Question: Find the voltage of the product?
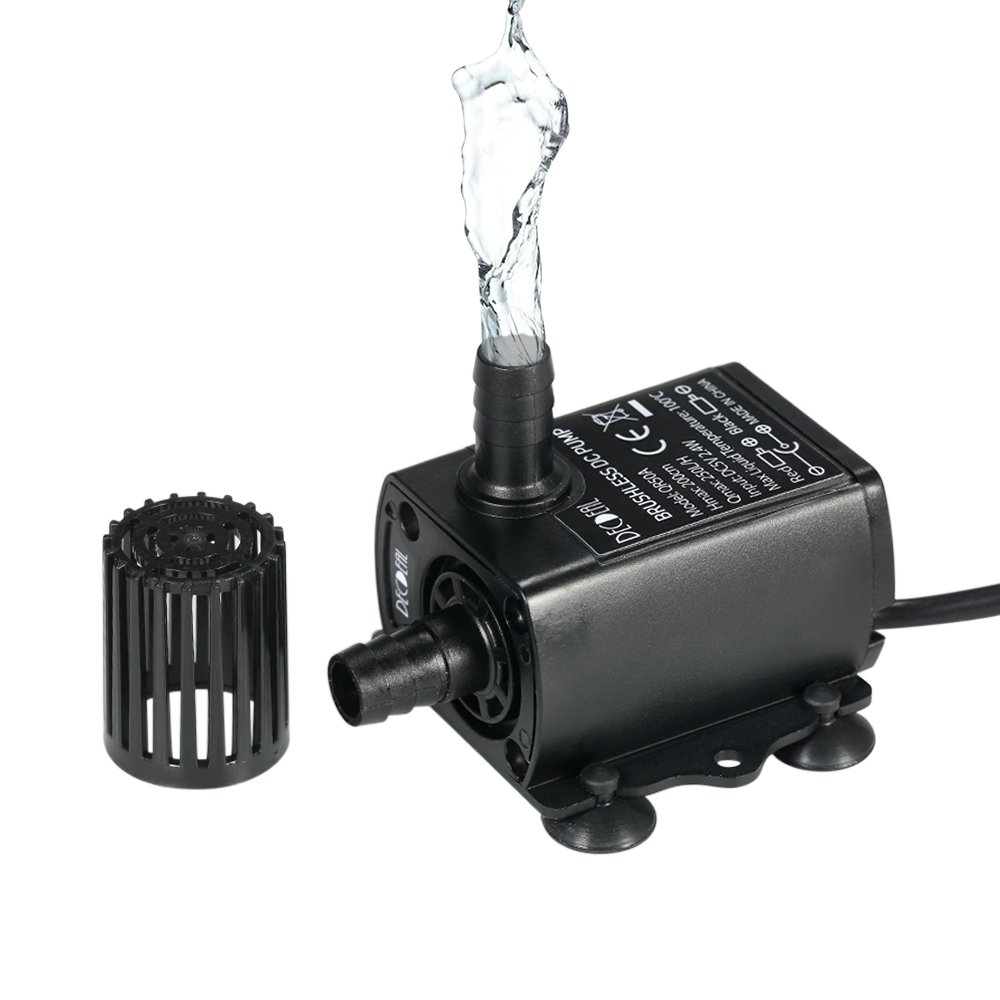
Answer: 5.0 volt